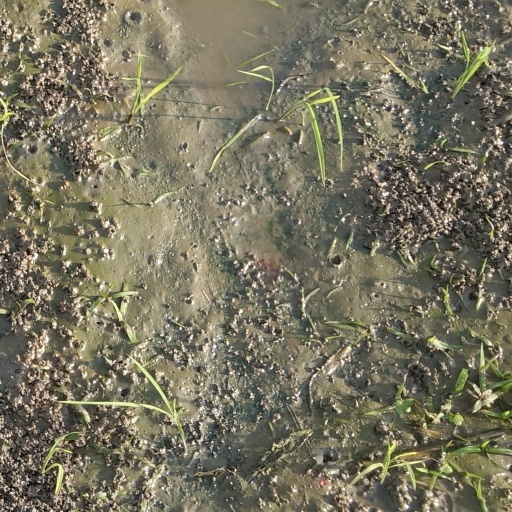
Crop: rice